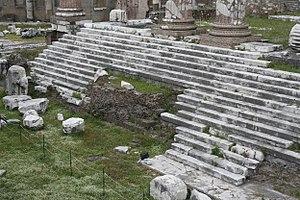
Escalier du temple de Mars Ultor, Forum d'Auguste.
Le forum d'Auguste est l'un des forums impériaux de Rome. Il a été construit à la fin du Iᵉʳ siècle av. J.-C., sous le règne de l'empereur Auguste. Il est situé actuellement dans le rione de Monti.
Le temple de Mars vengeur est un temple romain dédié à Mars, dieu de la guerre, situé dans le forum d'Auguste, le deuxième des forums impériaux de Rome.